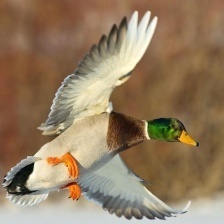
Species: MALLARD DUCK
Scientific name: ANAS PLATYRHYNCHOS
ImageNet parent category: drake